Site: brandenburg
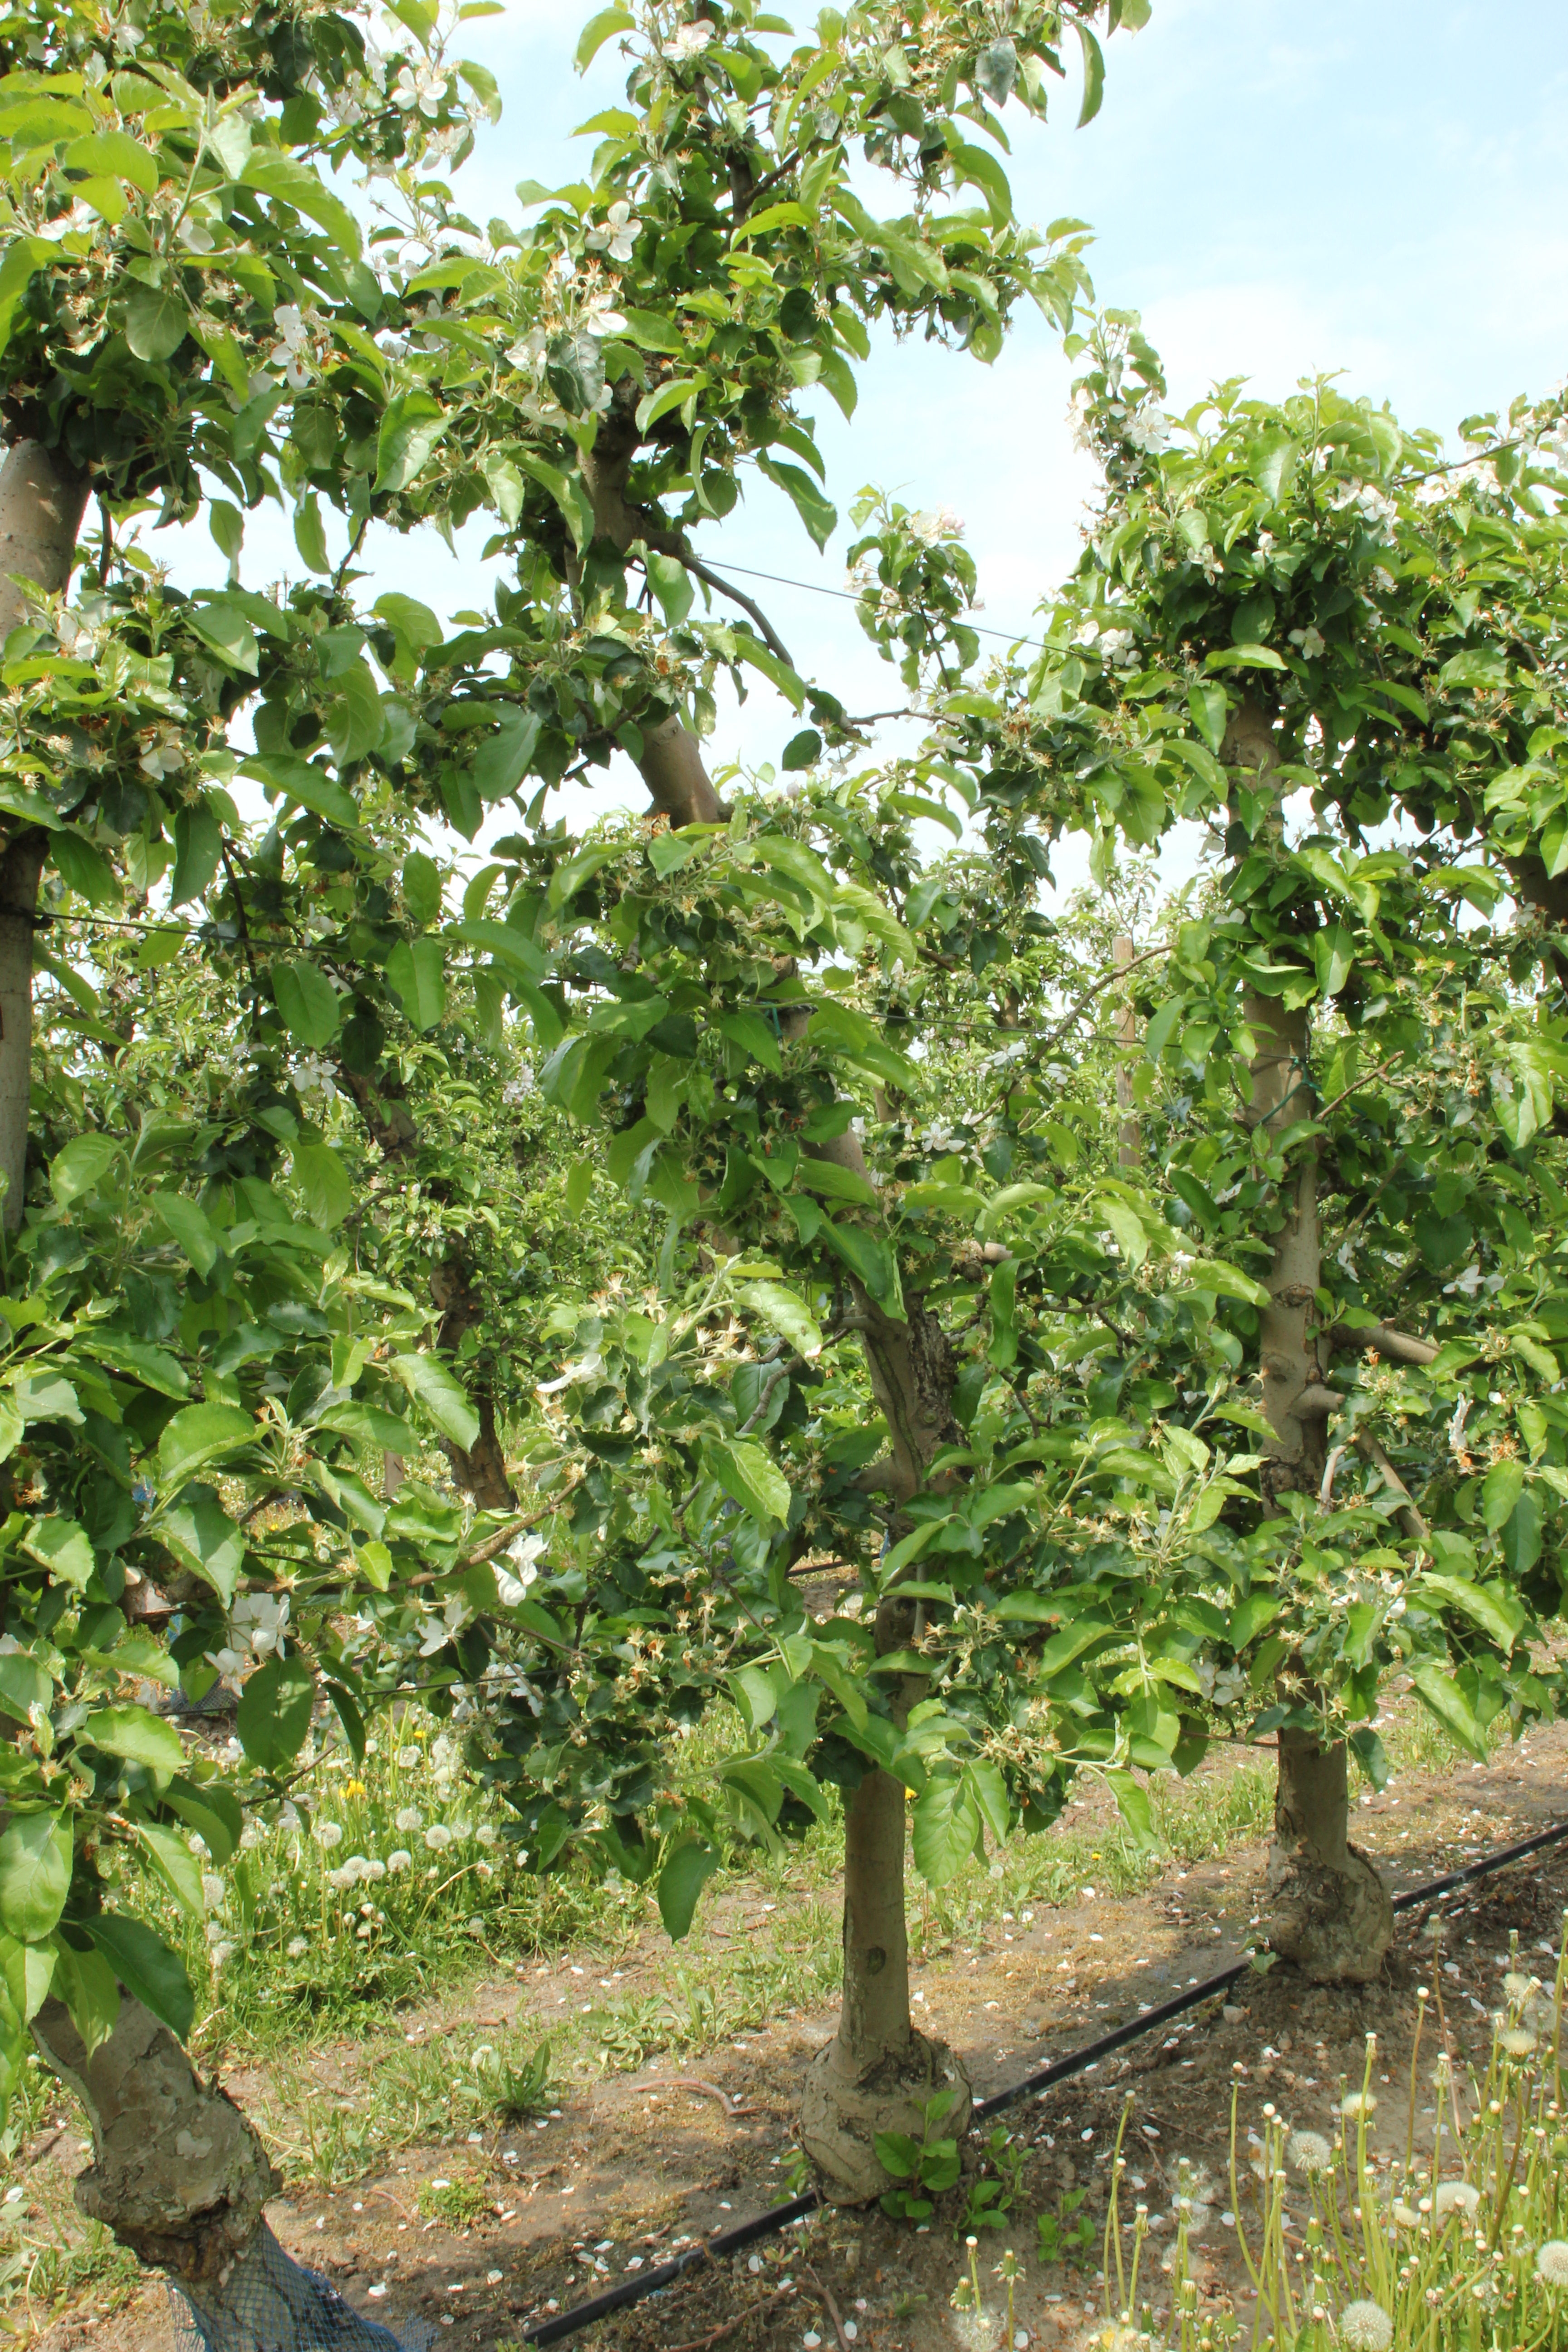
Growth stage (BBCH 67): Flowering